John Tomac

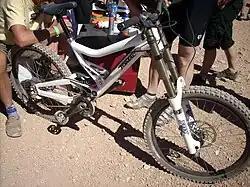
2008 Tomac DH bike. Doug Bradbury sitting in the upper left corner.

In January 1998, John Tomac entered into a business partnership with Manitou founder and suspension engineer Doug Bradbury, whom he had known since the 1980s. Together, they founded Tomac Bicycles, which launched a range of three full suspension bikes later that year. Tomac spent the 1998 season competing on his new prototype design in DH events.